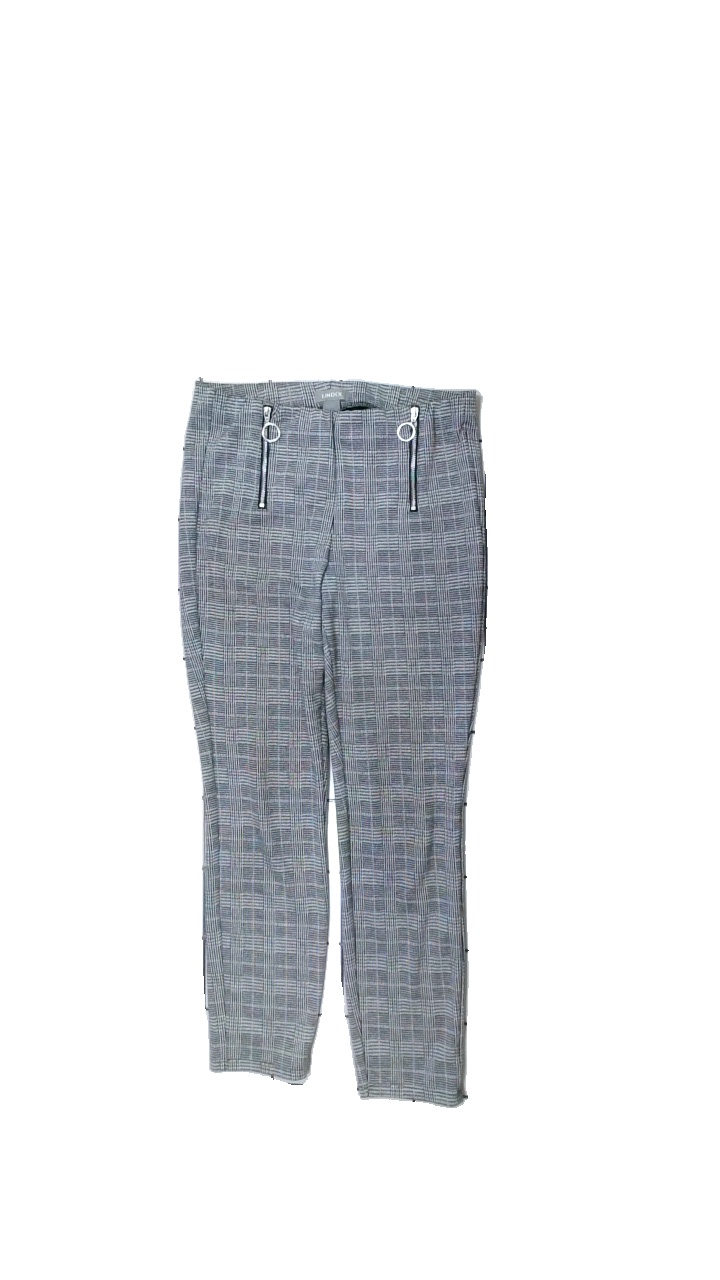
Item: Trousers (Ladies)
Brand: Lindex
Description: rutigiga byxor med dragkedja fickor
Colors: Grey, Black
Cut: Tight
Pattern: Checkered print
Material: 85% polyester 13% viskos 2% elastan
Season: All
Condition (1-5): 5
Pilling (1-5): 5
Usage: Reuse
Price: <50